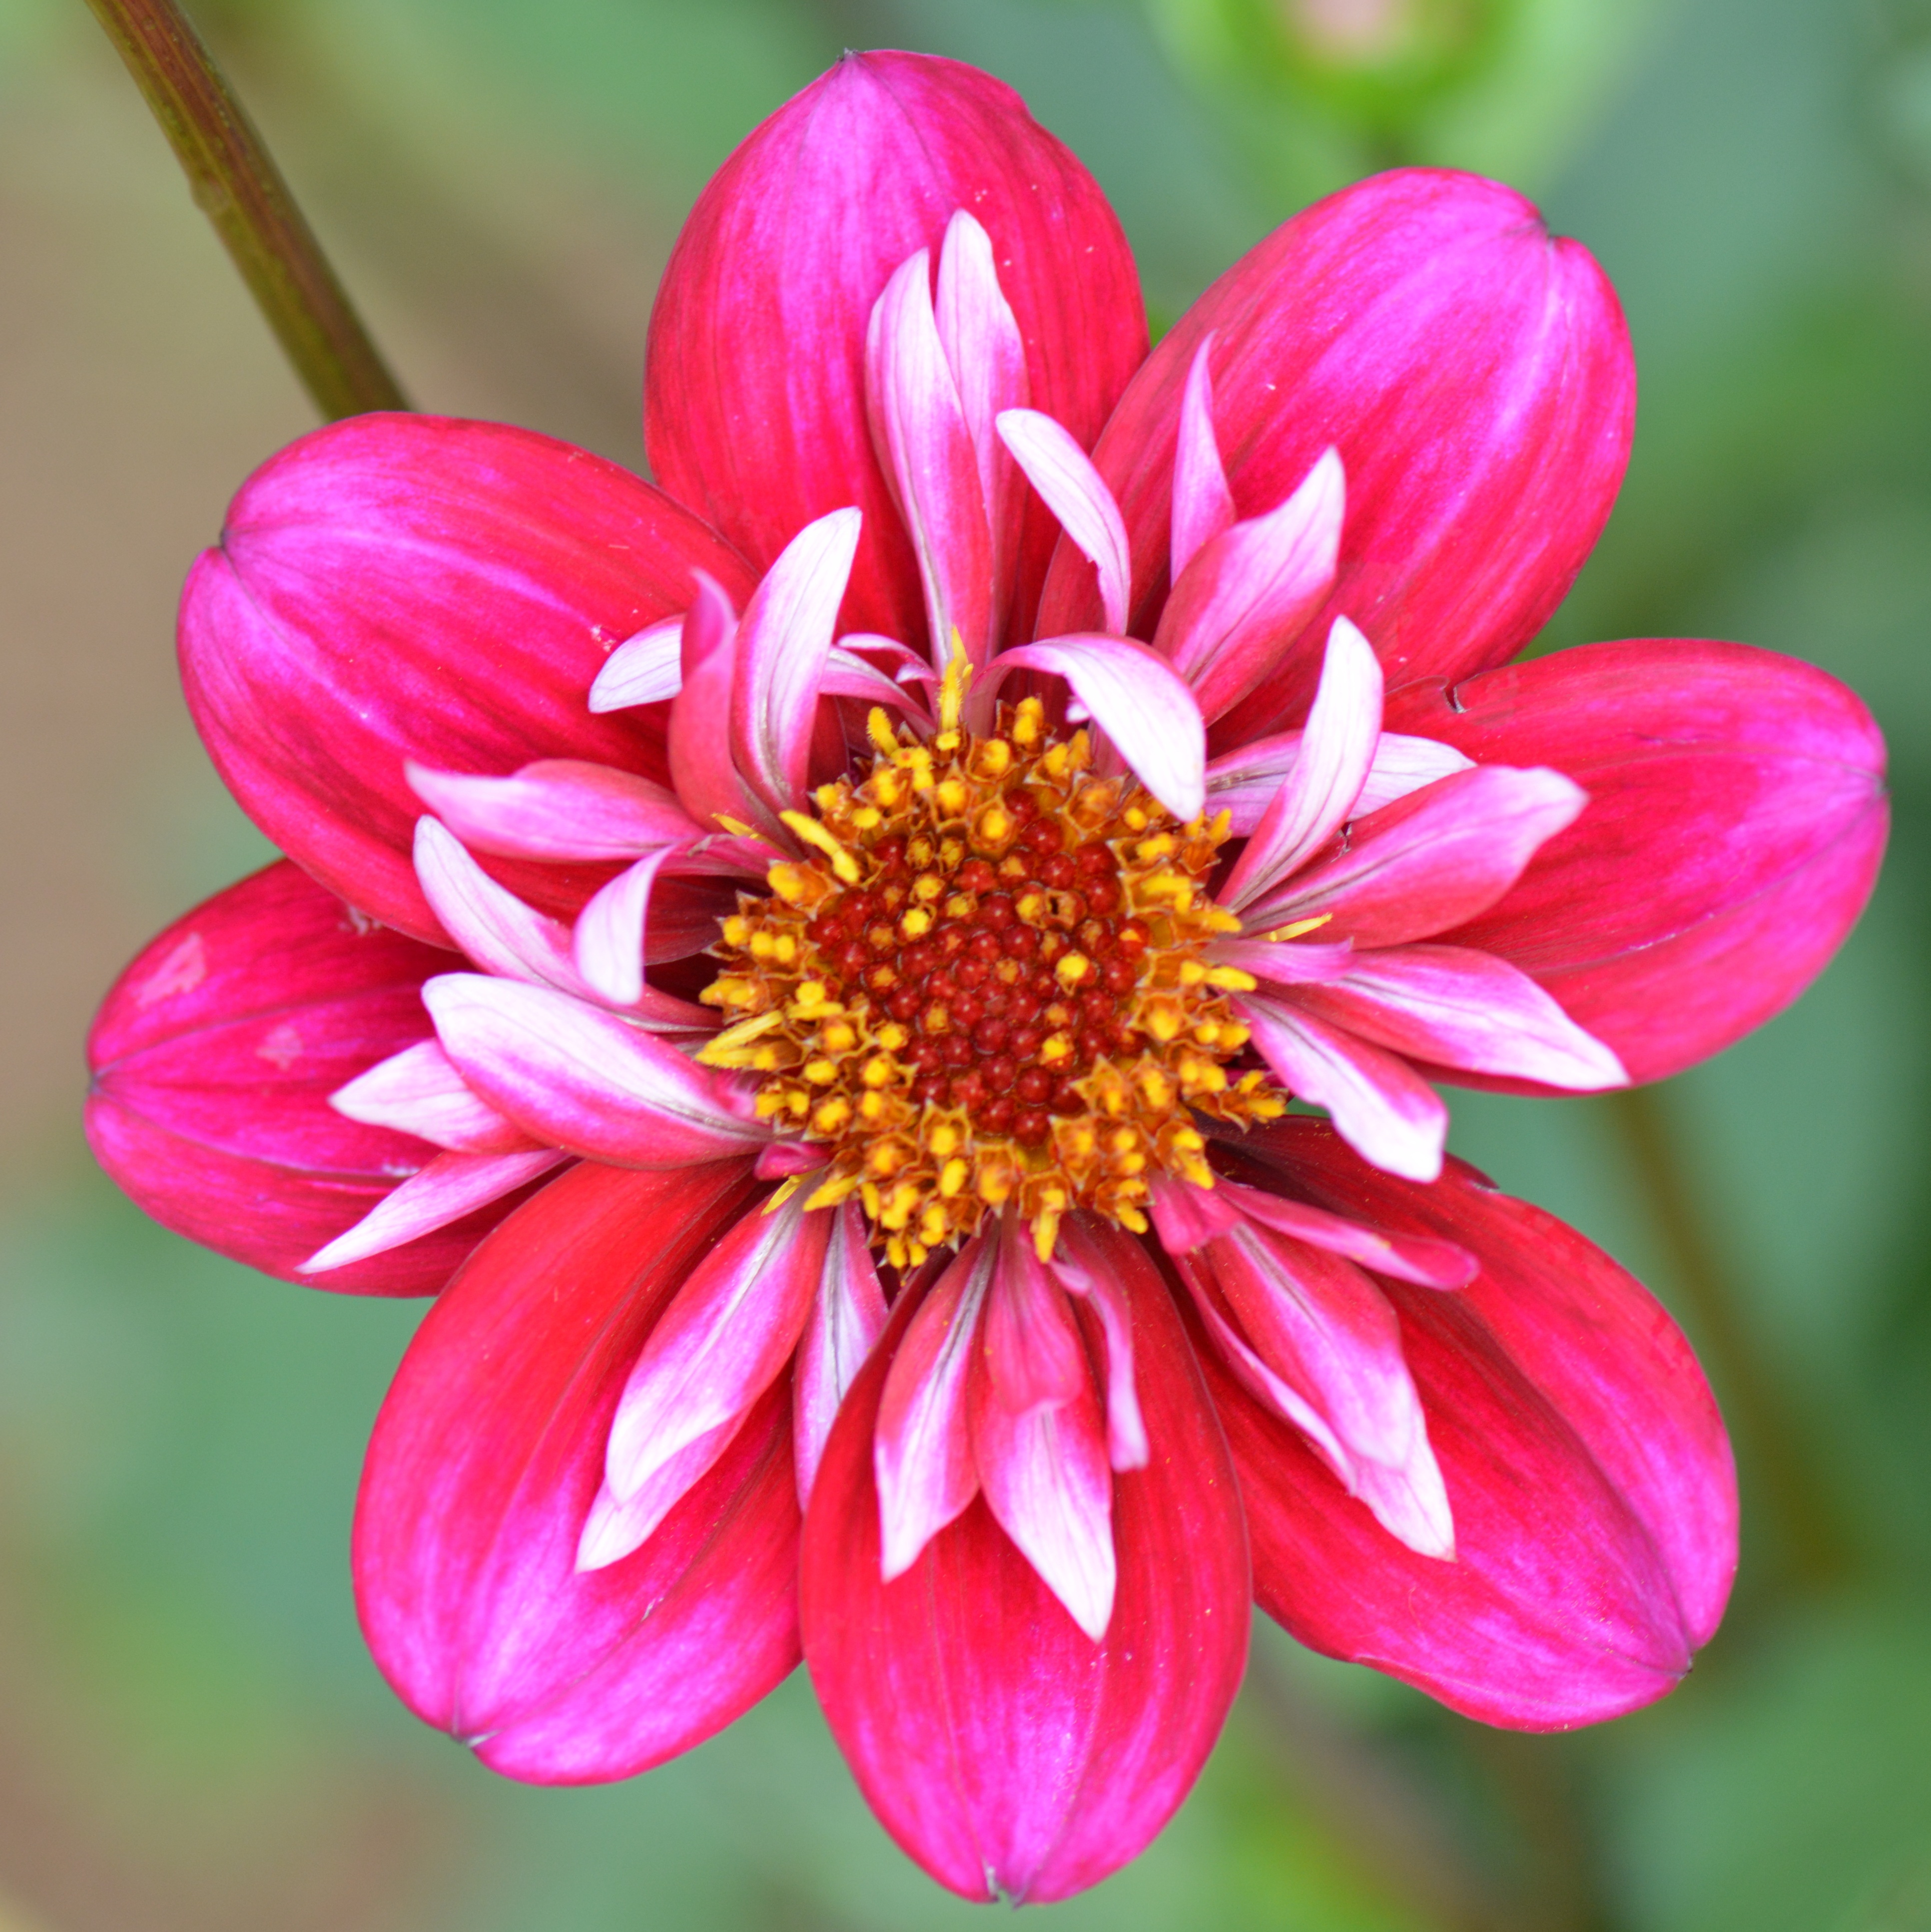
nature, plant, flower, petal, pink, flora, dahlia, beauty, macro photography, flowering plant, daisy family, annual plant, plant stem, land plant, garden cosmos